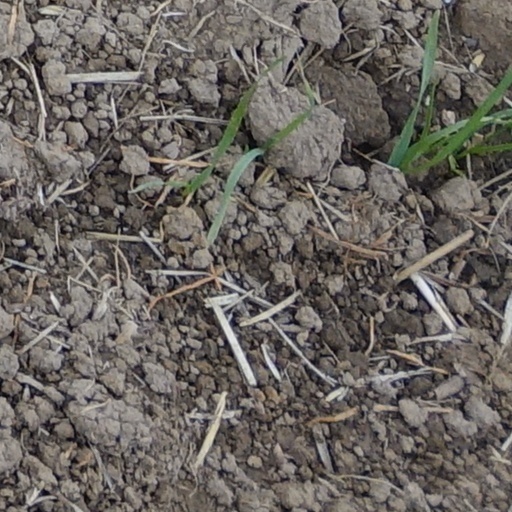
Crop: wheat